Matthew Bacon Sellers Jr.

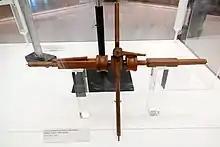
Sellers airplane control column on display at the National Air and Space Museum

In 1903, the same year the Wright Brothers made their historic first flight, Sellers was the first to determine the lift and drift of arched surfaces, by means of a wind tunnel he built himself. The tunnel required electricity, and he was the first to generate it in that part of Kentucky. He built a Lilienthal model glider, but it was hard to balance. He further experimented with a staggered quadruplane hang glider in 1905 - like a biplane but with four wings instead of two. Each wing was staggered behind, and 2 feet (61 cm) below the one above. These types of machines were called "step gliders". By 1907, he was building and flying full-size gliders. In 1908, in Carter County, Kentucky, he added a small motor, and on December 28 made a successful first flight. This machine was credited as being the lightest airplane in the world flying with the least horsepower. It was capable of flight on only 5 hp. It was the first motorized airplane to be built in Kentucky. It included the first retractable wheels on an airplane. During test flights in 1911, his assistant and friend Lincoln Binion was "practically decapitated" when his head was struck by a propeller.